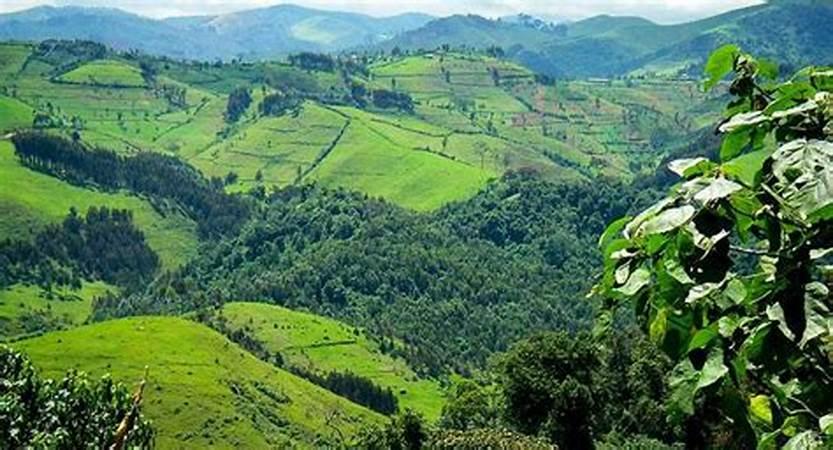
Mandhari ya kuvutia sana na ya kipekee iliyojaa miti mingi mirefu na mikubwa, huku bonde likilofunikwa na uoto wa asili wa majini mazito wenye rangi ya kijani kibichi. Taswira hii inaakisi uzuri wa asili na utulivu wa mazingira.